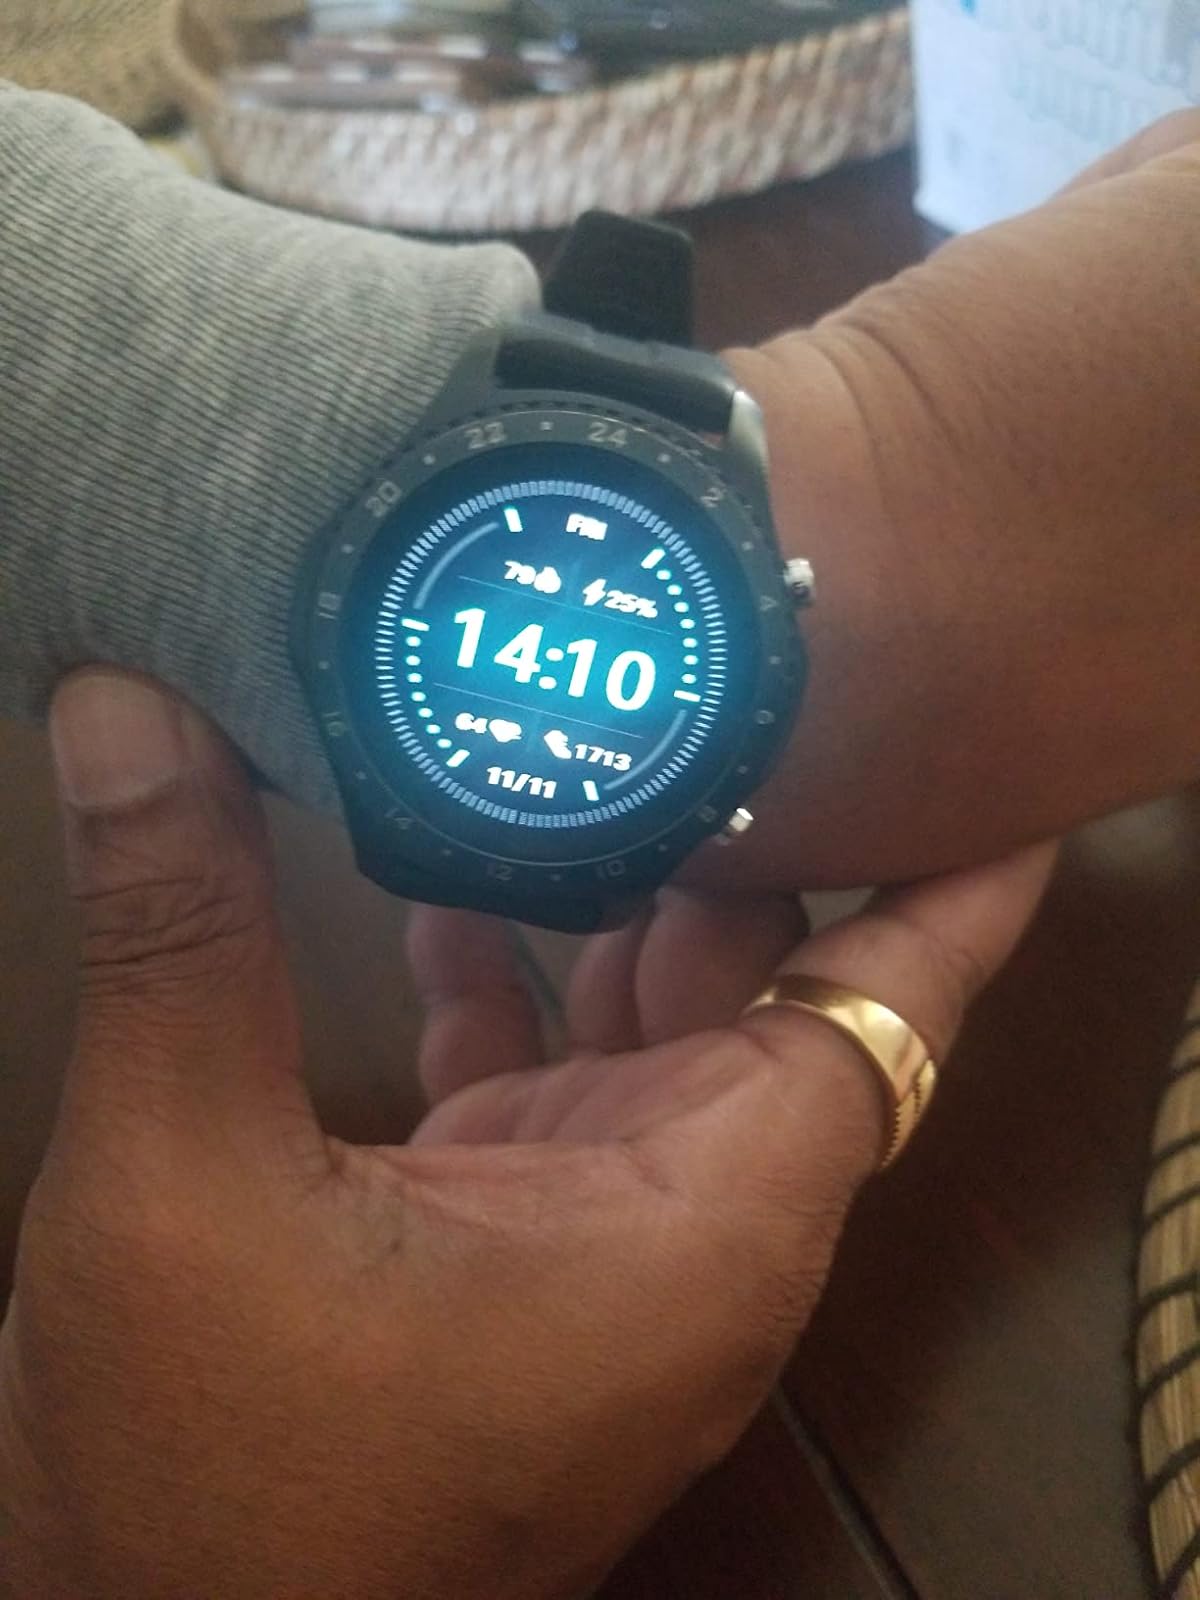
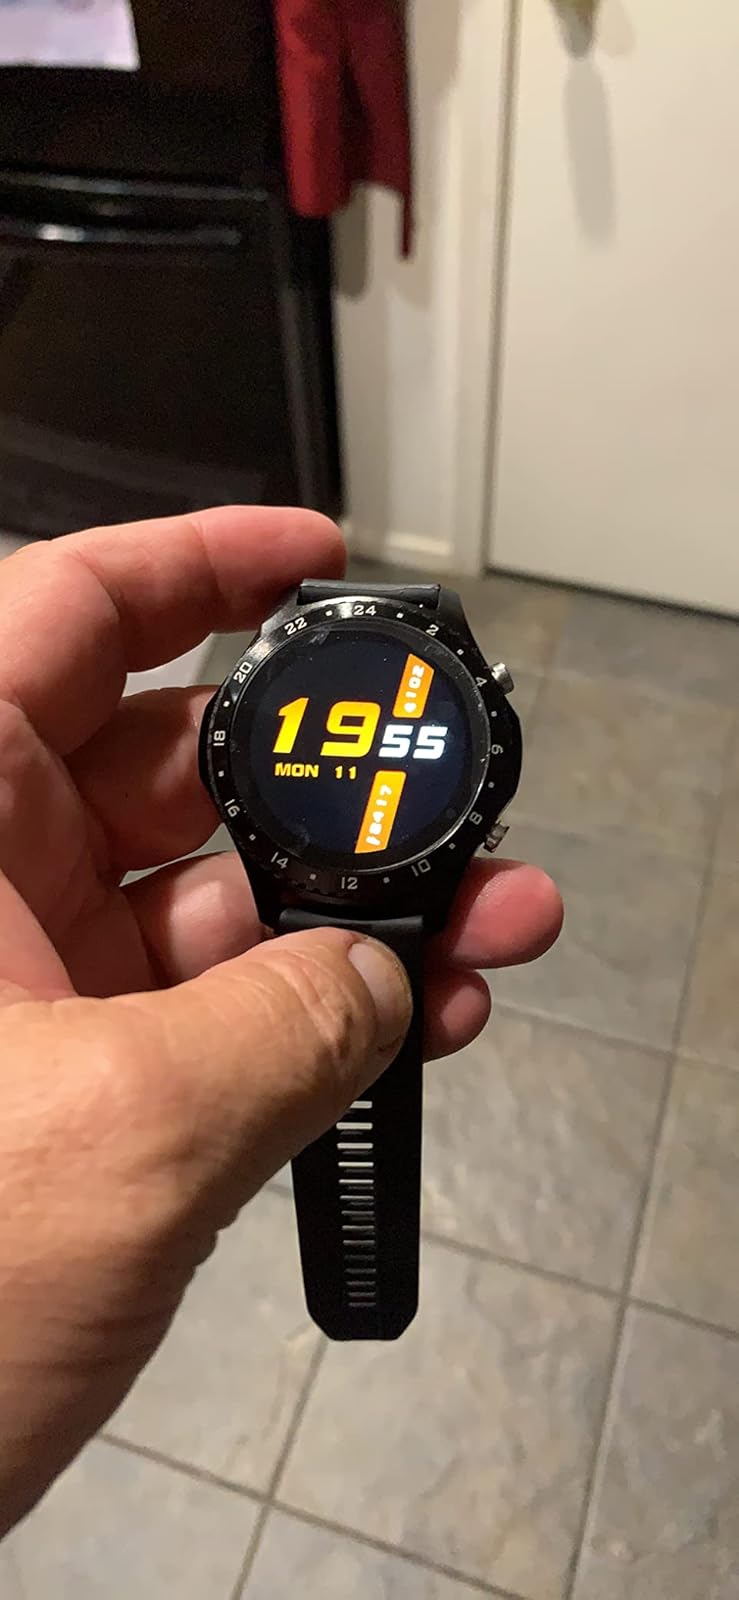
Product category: smartwatch
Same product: yes